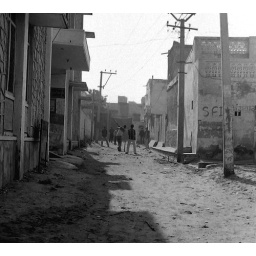
hitting a ball on a street in mandiwar